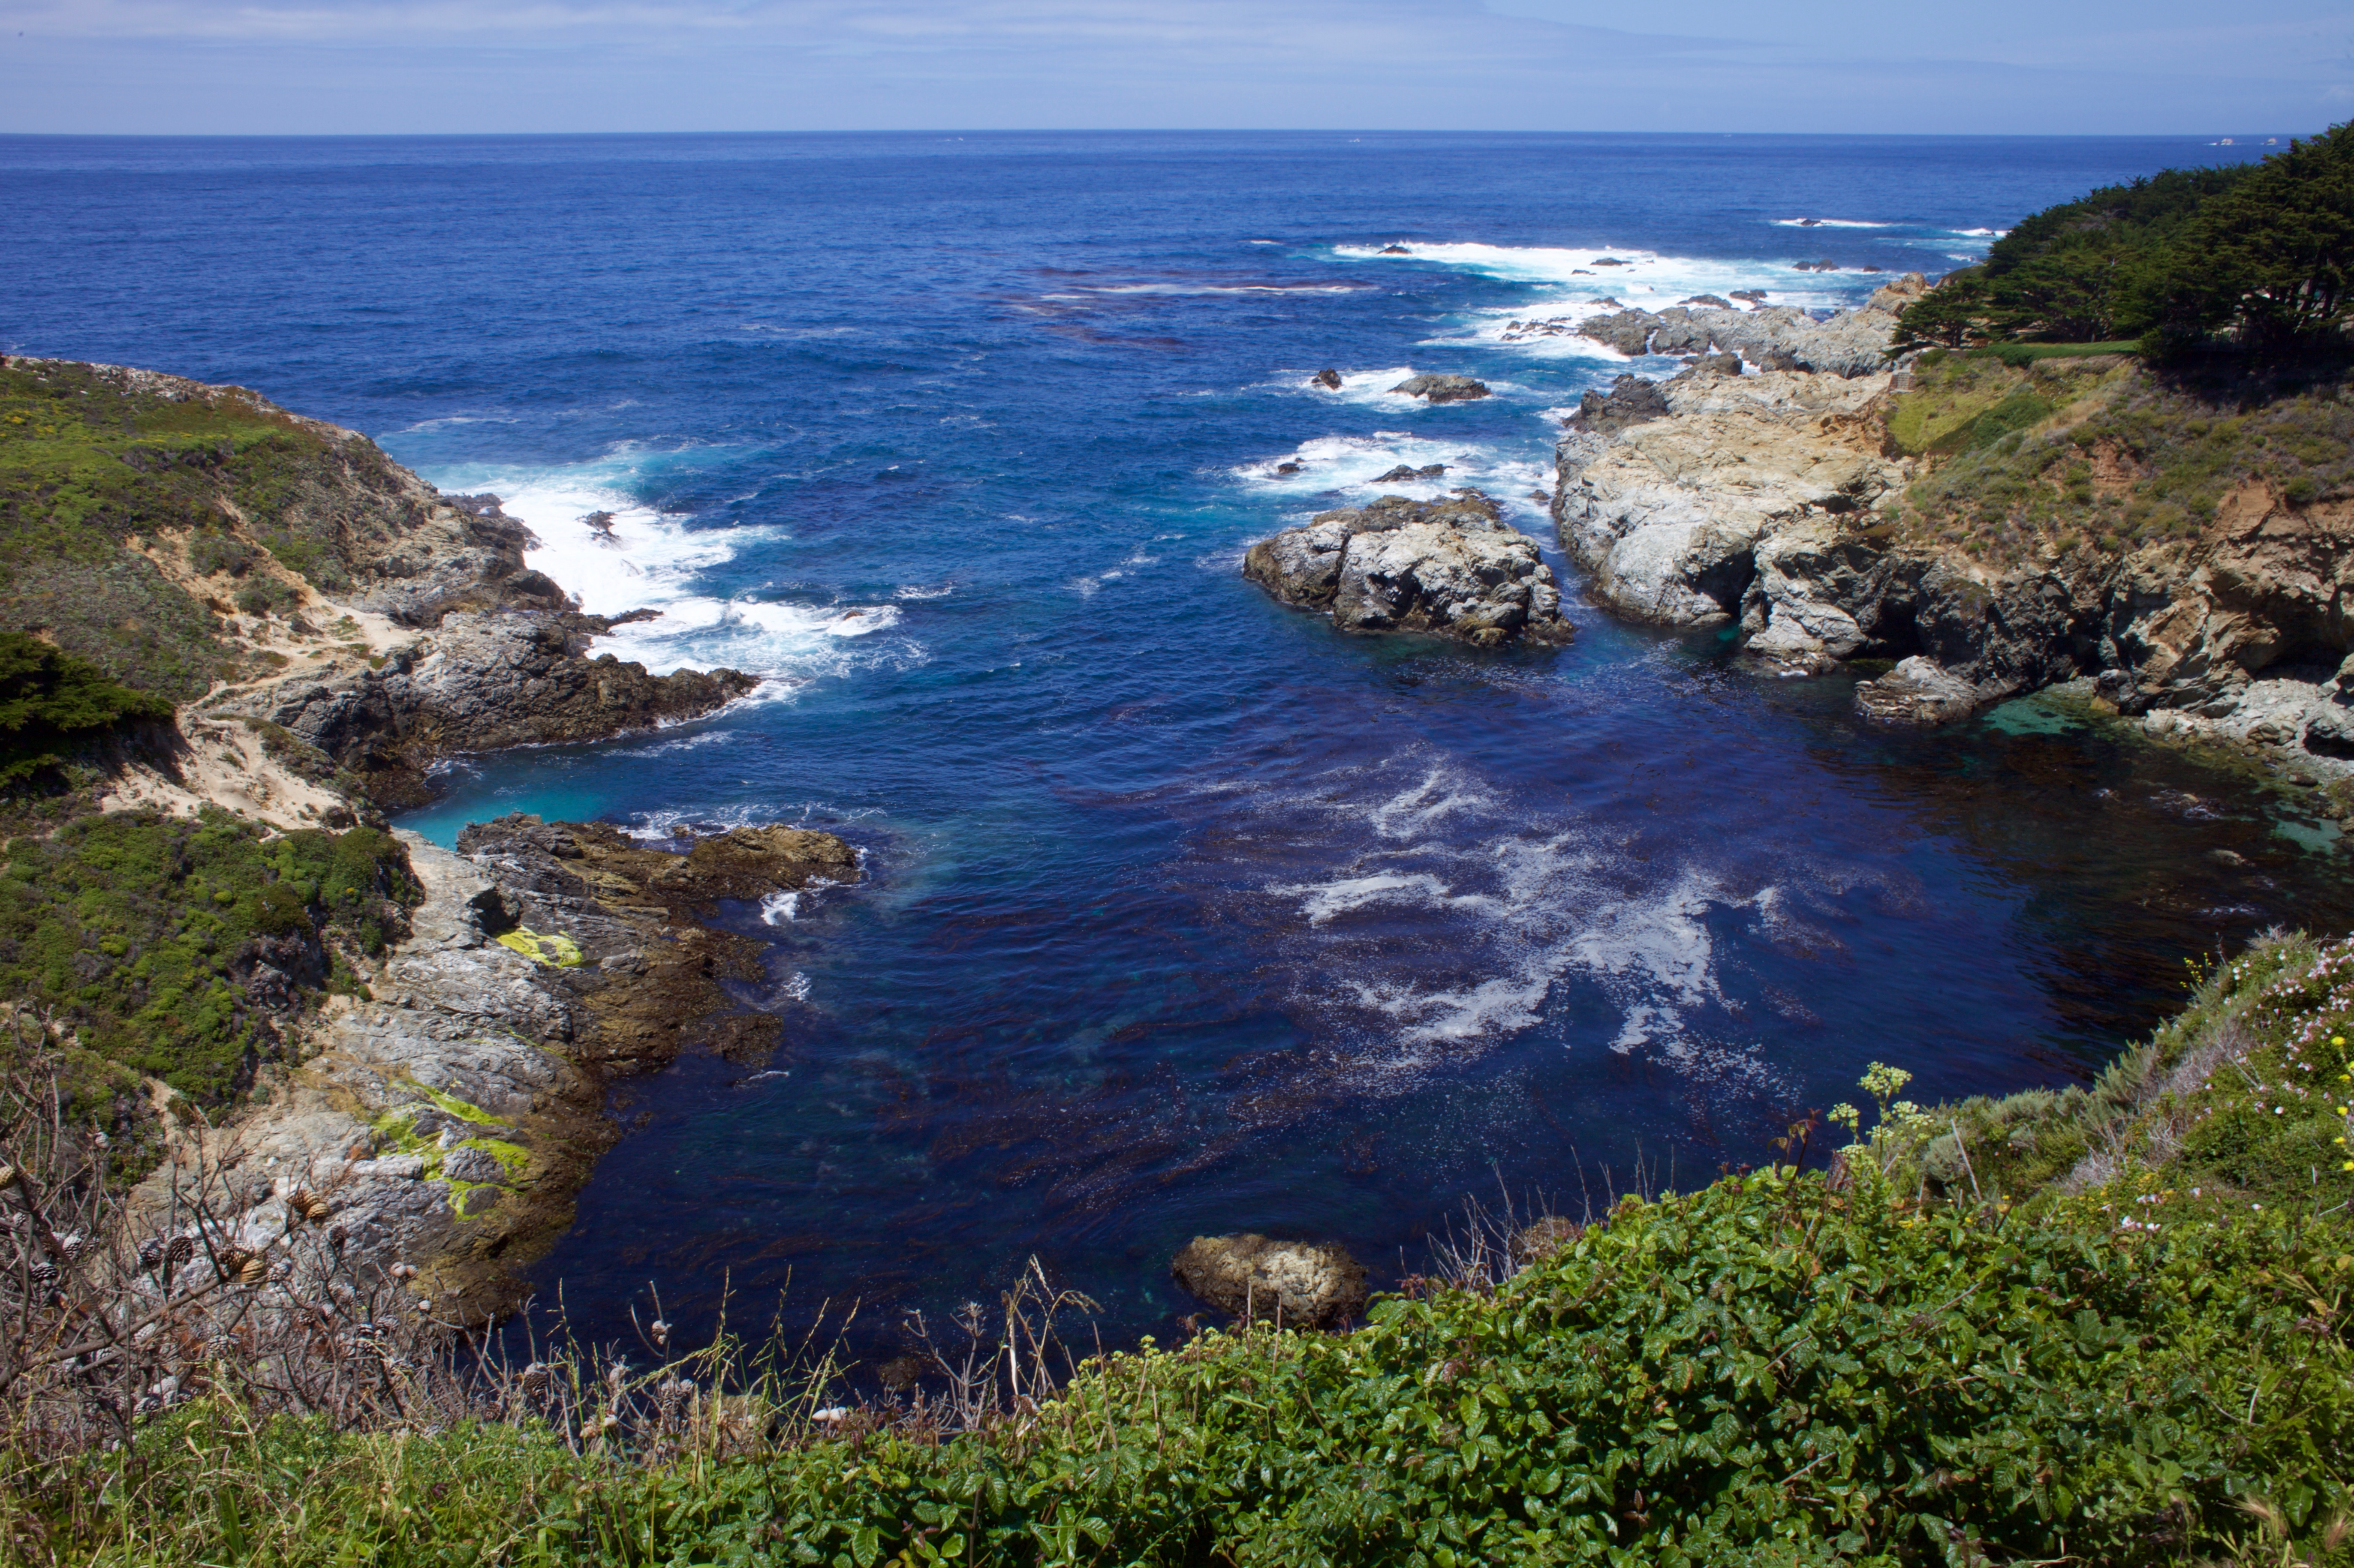
sea, coast, ocean, shore, cliff, cove, bay, terrain, body of water, headland, cape, islet, landform, geographical feature, promontory